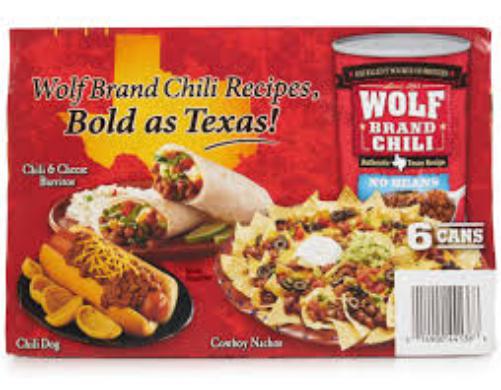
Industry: Food